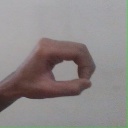
अक्षर: औ